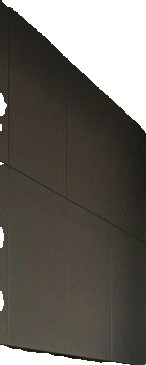
Surface category: cabinetry